MBank

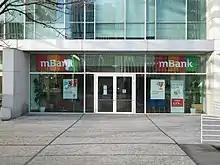
mBank in Prague, Czech Republic

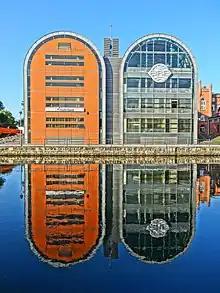
BRE Bank in Bydgoszcz, 2013

The bank was founded in 1986 as Bank Rozwoju Eksportu (Export Development Bank), a joint-stock company. Three years later BRE Bank was granted credit lines from the World Bank and IFC and became a member of SWIFT.